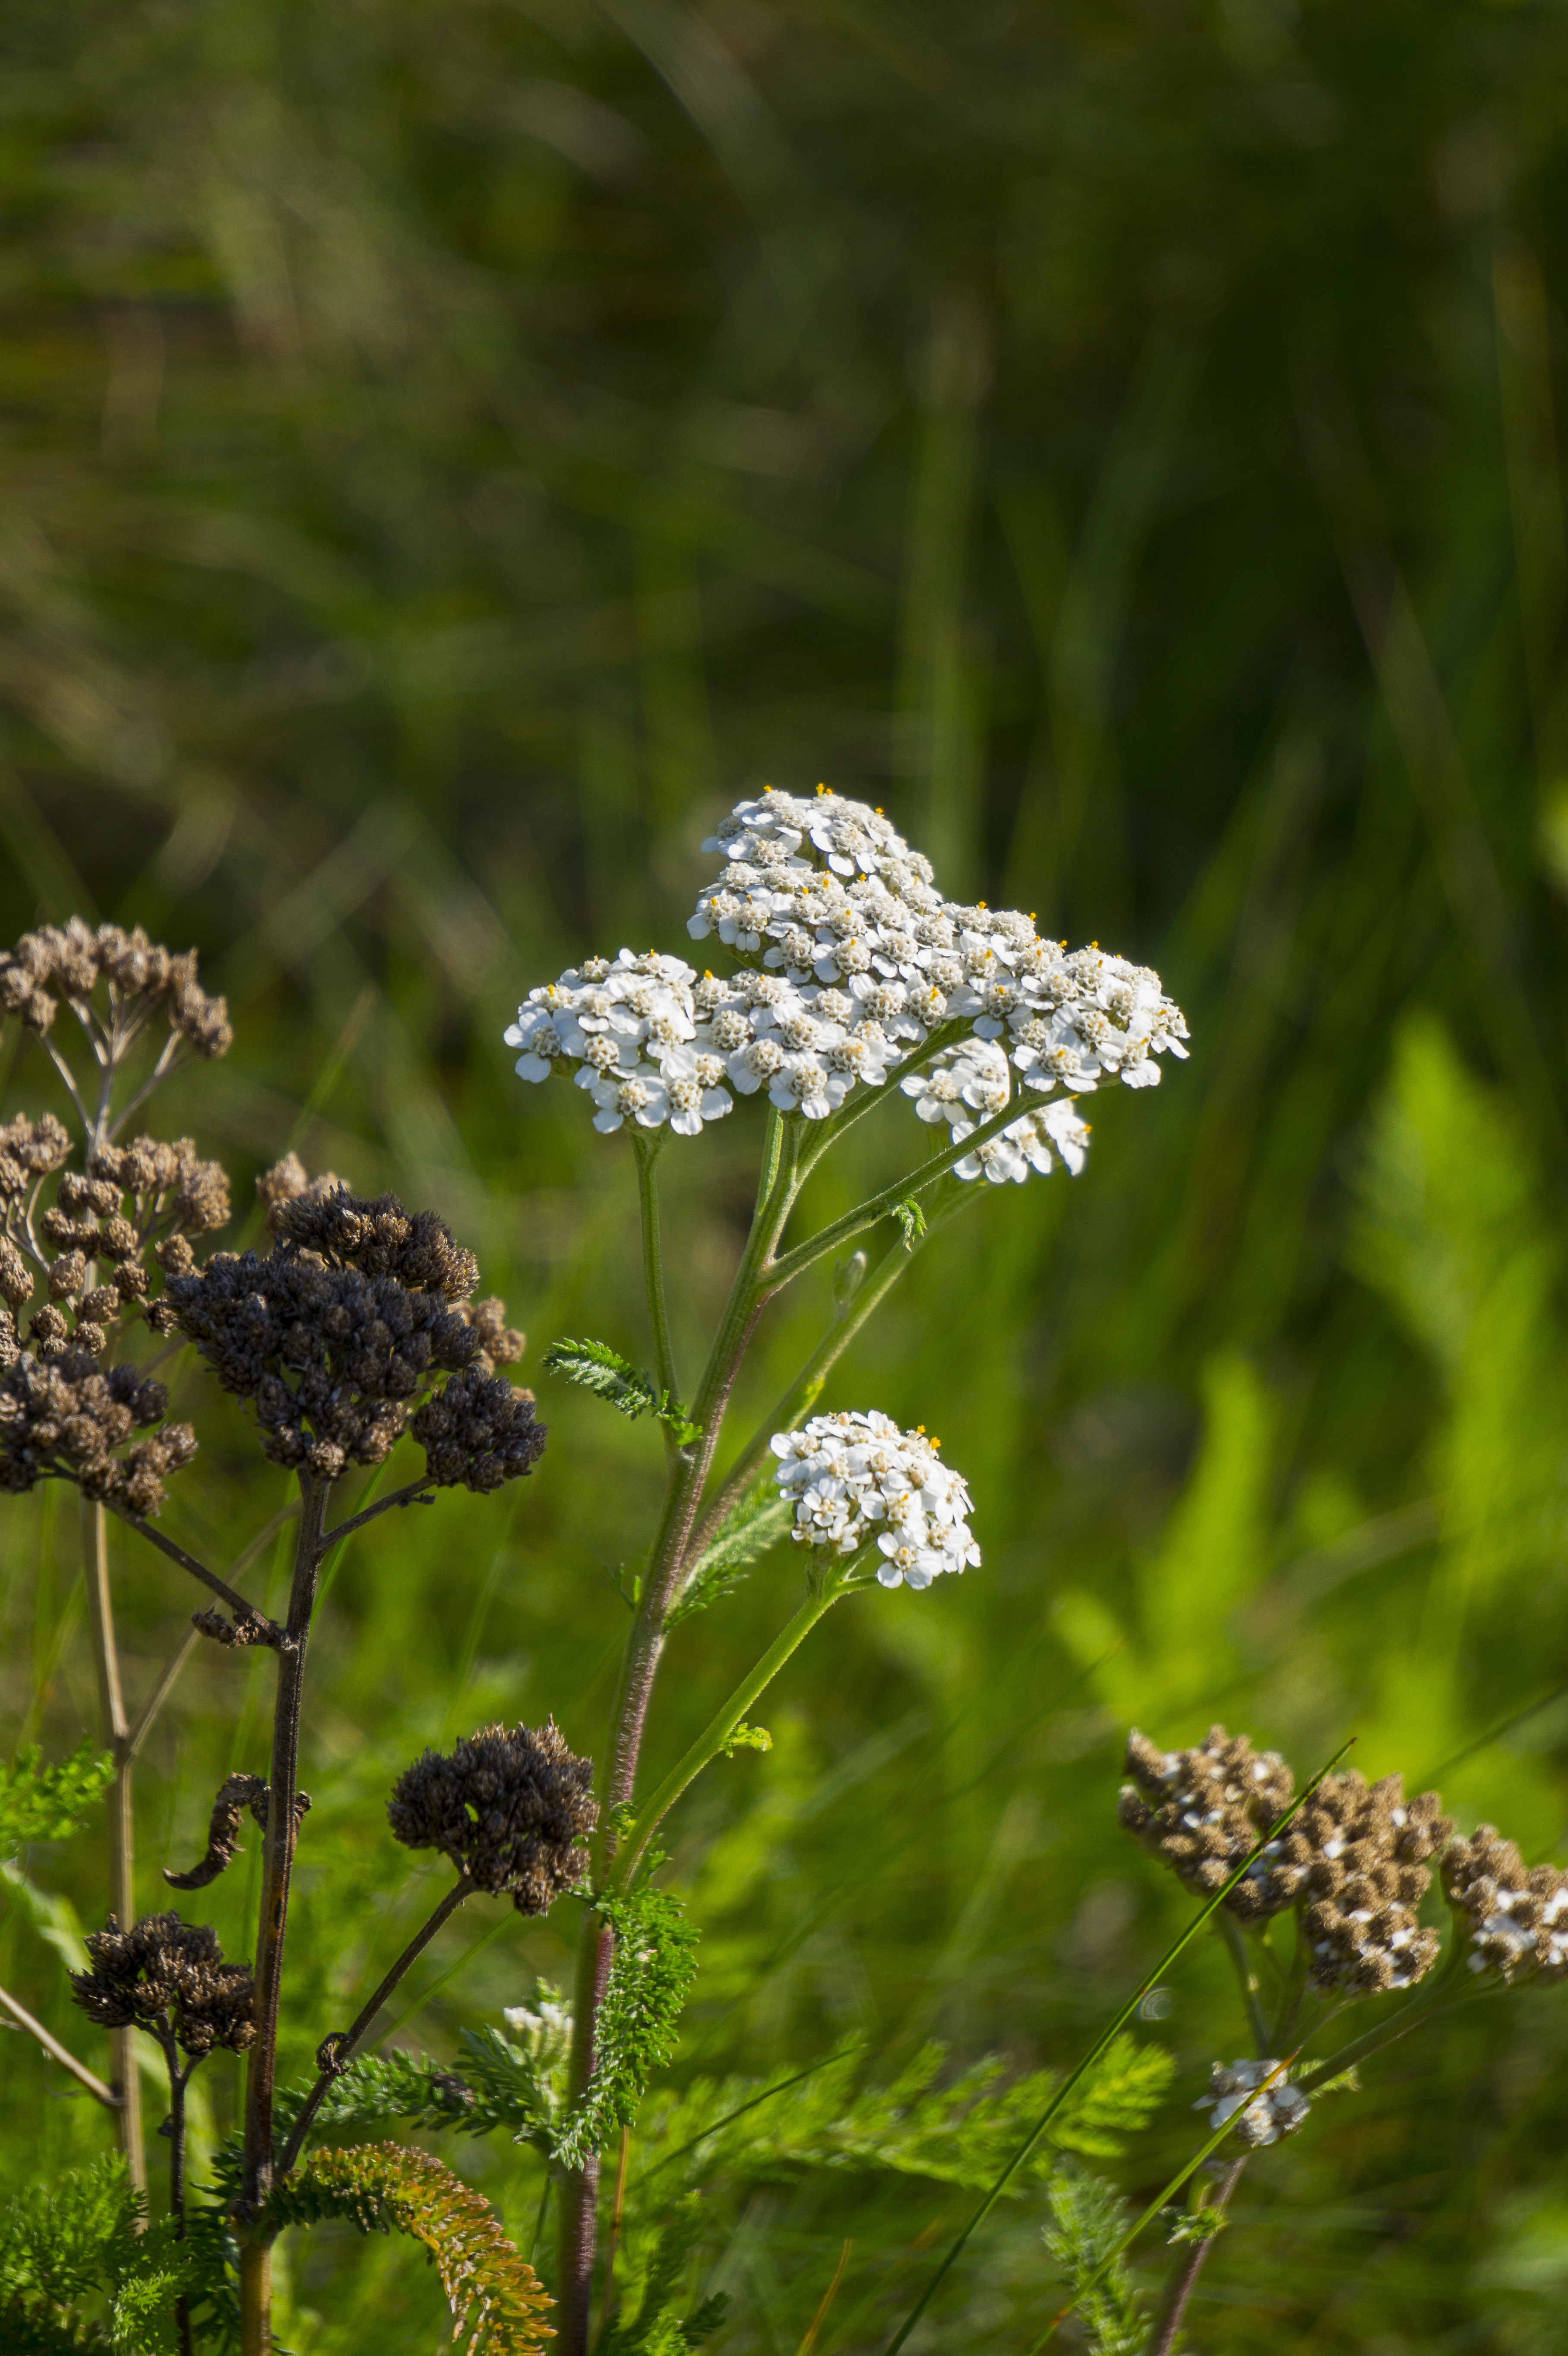
nature, plant, meadow, prairie, flower, herb, botany, flora, wildflower, yarrow, macro photography, anthriscus, flowering plant, daisy family, cow parsley, achillea millefolium, land plant, california native